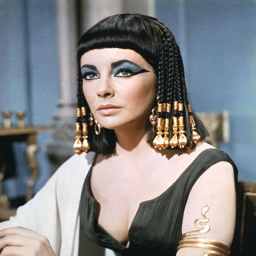
experts discuss the beauty trends that they believe changed history .